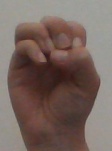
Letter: ha